Drink can

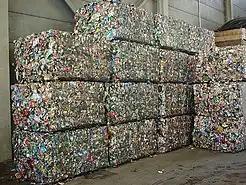
Aluminum cans pressed into blocks for recycling

Most metal drink cans manufactured in the United States are made of aluminum, whereas in some parts of Europe and Asia approximately 55 percent are made of steel and 45 percent are aluminum alloy. Steel cans often have a top made of aluminum. Beverage containers are made of two different aluminum alloys. The body is made of the 3004 alloy that can be drawn easily and the top is made of the harder 5182 alloy.